Robert H. Young

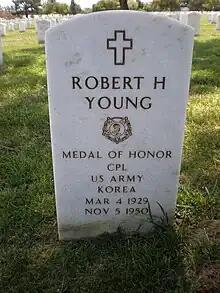
Young's grave at Golden Gate National Cemetery

Rank and organization: Private First Class, U.S. Army, Company E, 8th Cavalry Regiment, 1st Cavalry Division